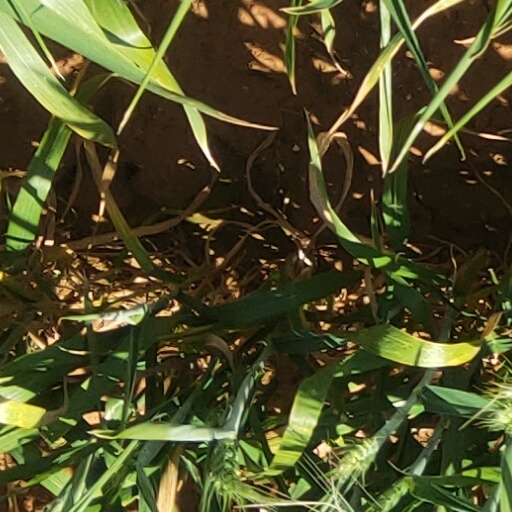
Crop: wheat